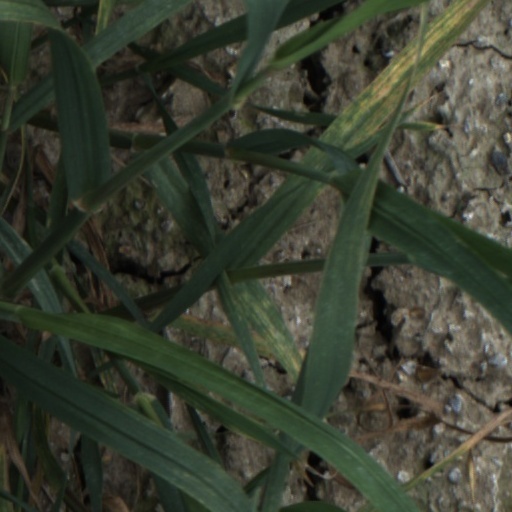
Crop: wheat